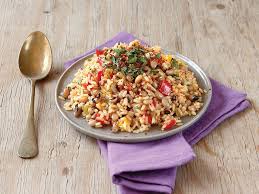
Yemek: pirinc_pilavi